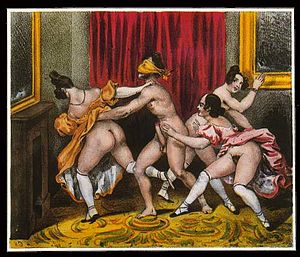
Fangeleg
En mere erotisk fangeleg
Fangeleg er en leg, som almindeligvis går ud på at en eller flere deltagere skal "fange" de andre deltagere ved at røre dem med hånden. Fangeleg er en af de simpleste lege og har sandsynligvis altid været leget i sin grundlæggende udgave; men der findes også mere komplekse regelsæt og regelfortolkninger. Denne kombination af enkelhed og regel-kreativitet gør fangeleg til en spændende børneleg, som kan leges på legepladser og mange andre steder.